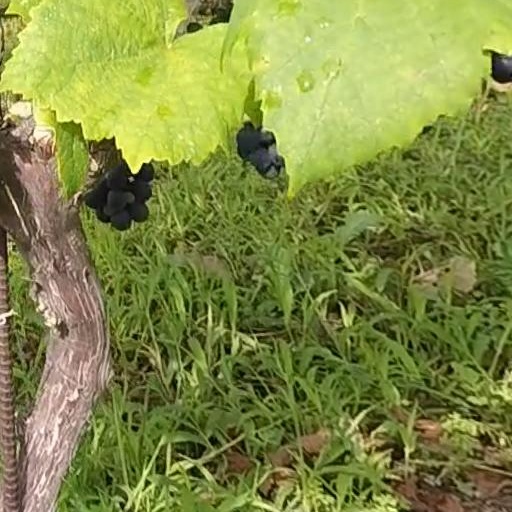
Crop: grape